Space Race

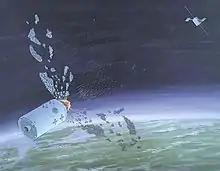
Artist's illustration of an Istrebitel Sputnikov anti-satellite system

The US and USSR began discussions on the peaceful uses of space as early as 1958, presenting issues for debate to the United Nations, which created a Committee on the Peaceful Uses of Outer Space in 1959.